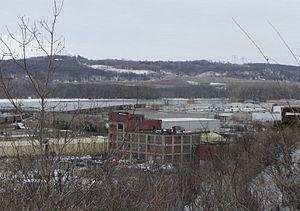
South Saint Paul est une ville des États-Unis dans l'État du Minnesota ; elle est située immédiatement au sud et sud-est de Saint Paul, dans le comté de Dakota. Elle est peuplée de 20 160 habitants lors du recensement de 2010. Elle était un des grands centres de production de viande des États-Unis.